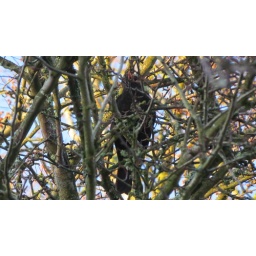
A bird in a tree